Kung Lao

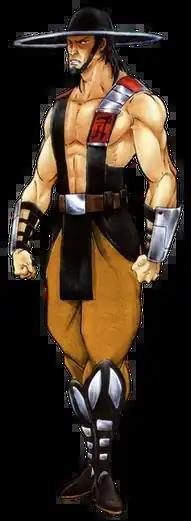
Kung Lao as drawn by John Tobias for "Mortal Kombat 3"

Kung Lao is a character in the "Mortal Kombat" fighting game franchise by Midway Games and NetherRealm Studios. He debuted in "Mortal Kombat II" (1993) as a Shaolin monk and close friend of series protagonist Liu Kang, and his trademark characteristic is his wide razor-brimmed hat that he uses as a weapon. Kung Lao is depicted as one of the series' primary heroes, including a main role in the action-adventure spin-off "" (2005).